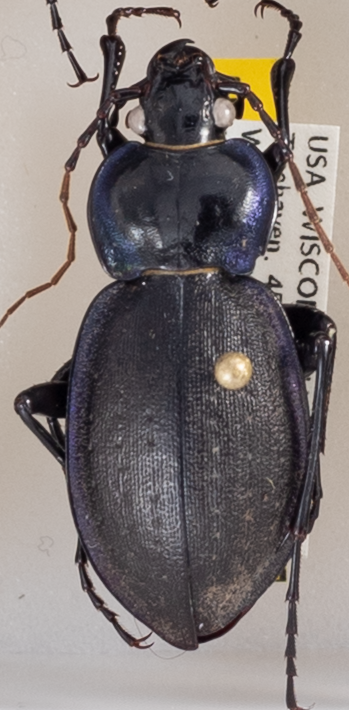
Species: Carabus sylvosus
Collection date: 2021-09-14
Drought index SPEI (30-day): -0.18
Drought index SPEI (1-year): -0.006
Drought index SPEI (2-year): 0.966